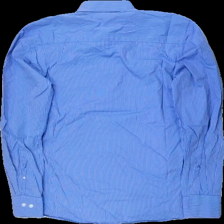
View: back
Type: Shirt
Category: Men
Brand: Jack And Jones
Colors: Blue, White
Material: 100% bomull
Pattern: Striped
Cut: Regular
Size: S
Season: All
Stains: Minor
Damage: svett fläckar runt krage
Damage location: top center
Damage 2: svett fläckar vid ärm
Damage 2 location: middle right
Damage 3: svett fläckar vid ärm
Damage 3 location: middle left
Price range: <50
Recommended usage: Export
Description: randig skjorta med vita knappar